Question: Please indicate a possible affordance area of baseball bat that can be used for hitting
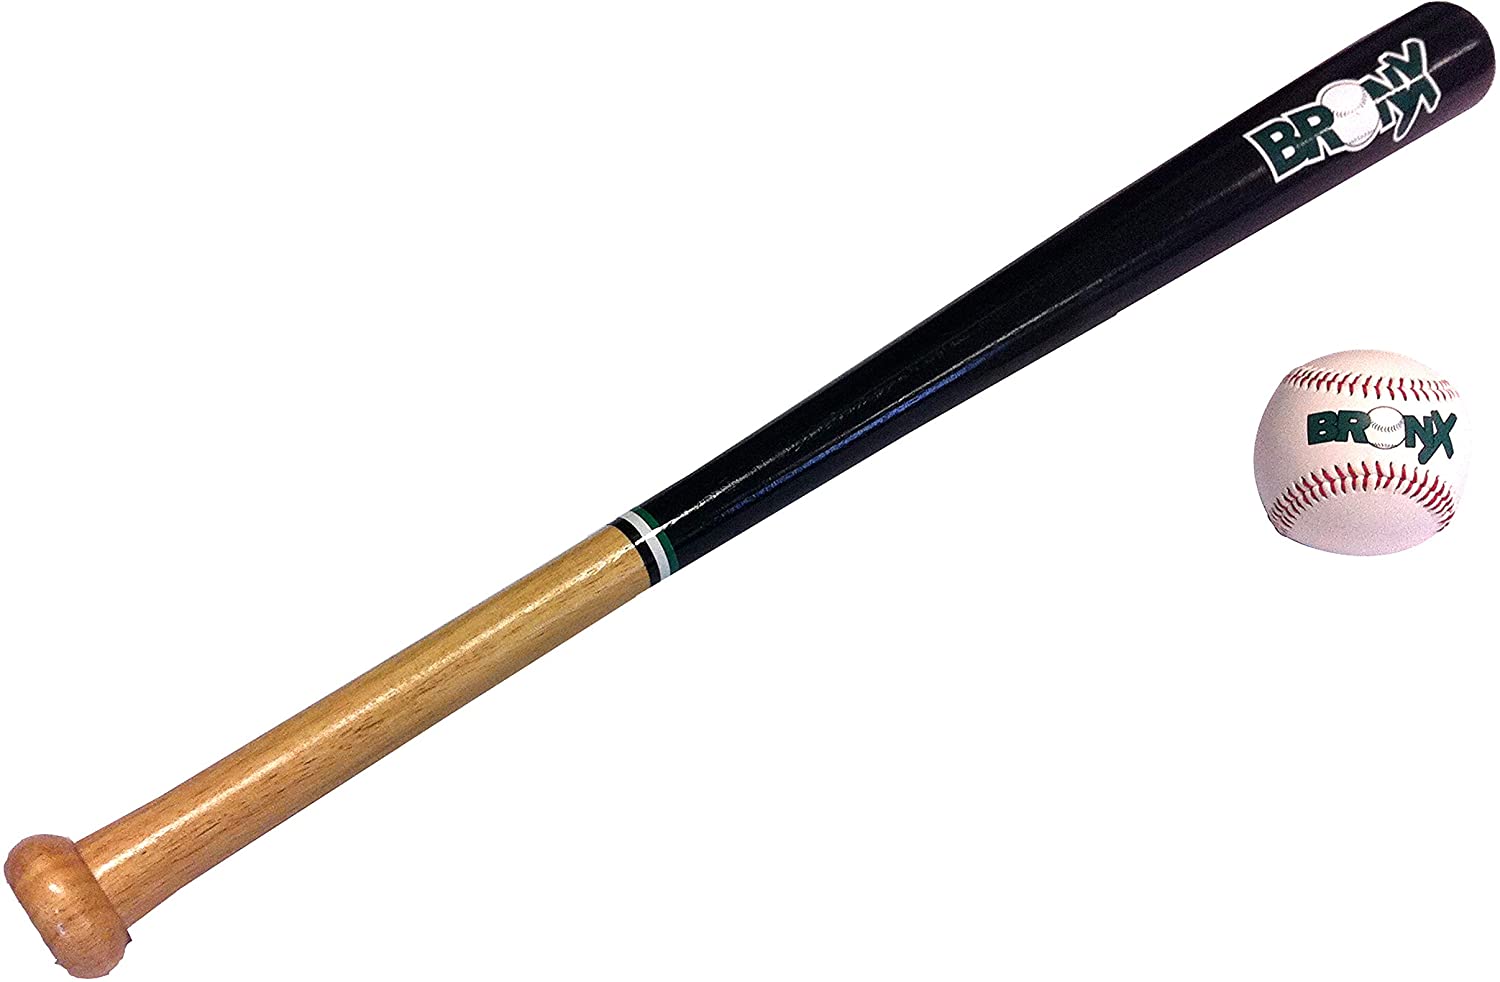
Answer: [970.182, 5.689, 1485.647, 359.574]